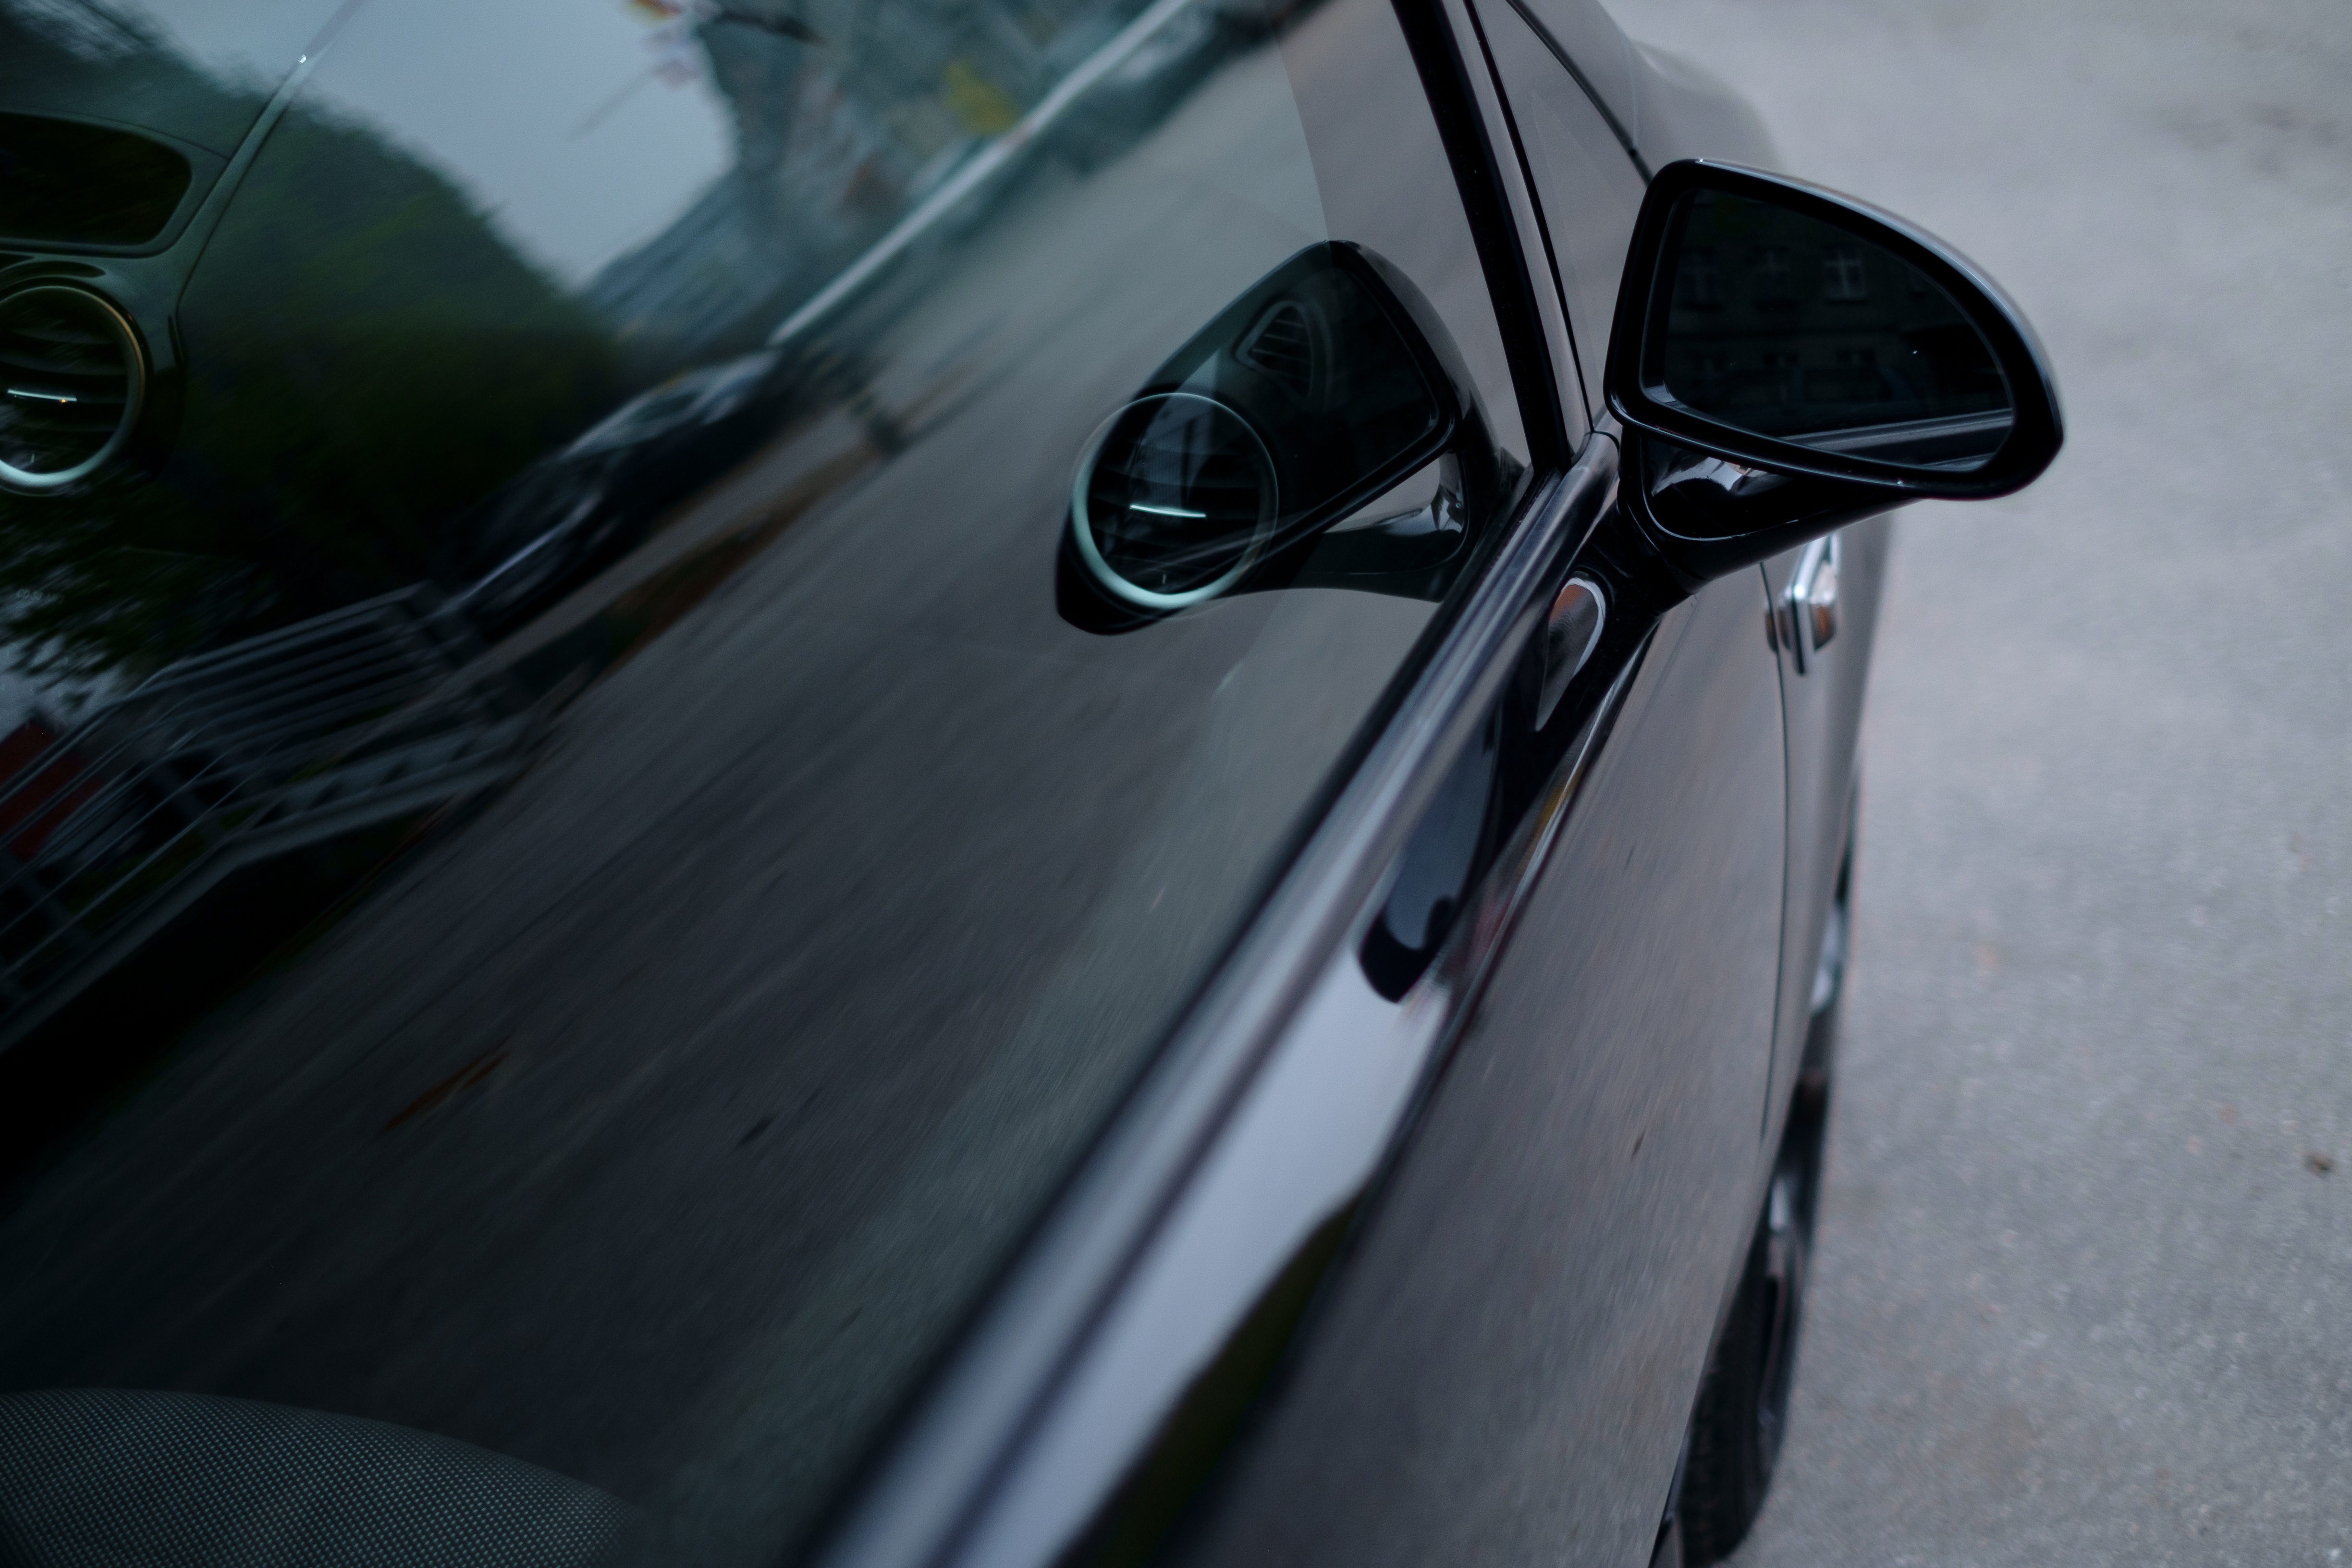
technology, sport, car, wheel, automobile, window, glass, driving, transportation, transport, vehicle, show, windshield, metal, auto, business, modern, automotive, sports car, bumper, supercar, luxury, design, motor, new, style, elegant, bmw, vechicle, presentation, turbo, opel, mechanic, benz, limited, land vehicle, automobile make, automotive exterior, automotive design, luxury vehicle